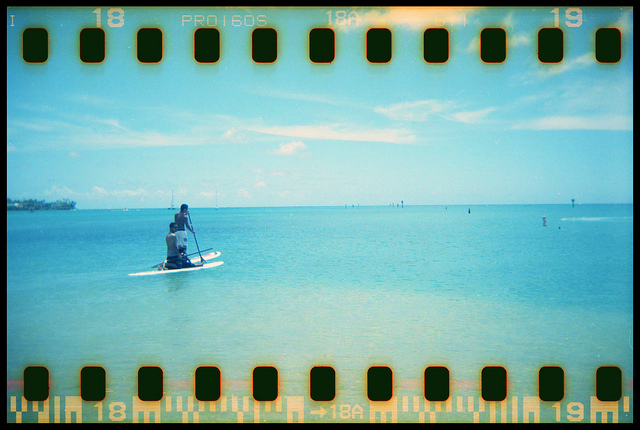
user: Given an image and a question. Answer the question in a short answer. Question: What medium was this photo taken in? Short Answer:
assistant: film